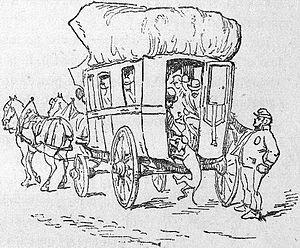
Jules Verne: ""Dix heures en chasse"" (1881), dessins par Gédéon Baril. This file was uploaded with Commonist."
Gédéon Baril, né le 17 juillet 1832 à Amiens, mort le 3 juillet 1906, est un peintre, écrivain, illustrateur et caricaturiste français.